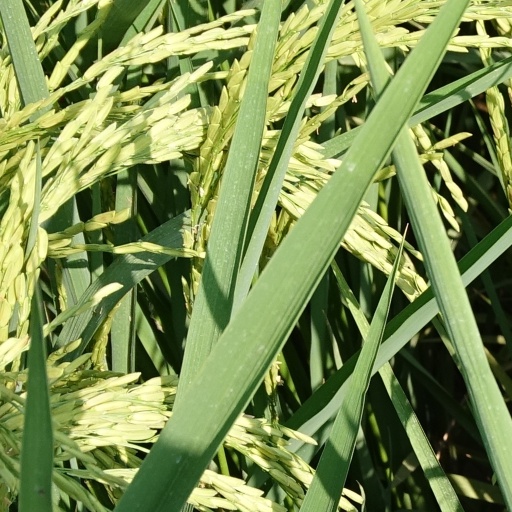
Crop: rice